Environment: real
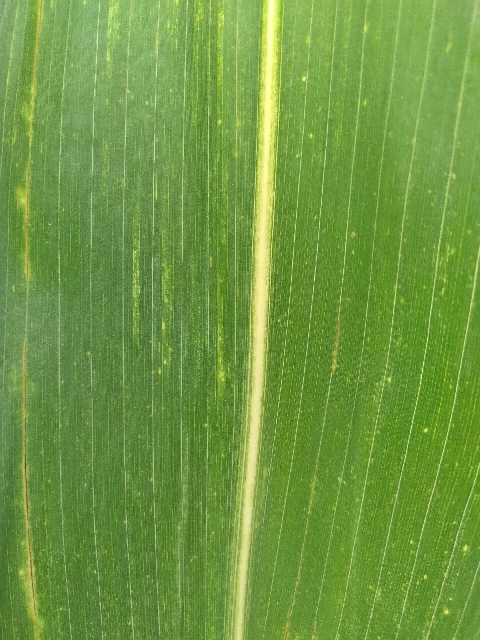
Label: lethal_necrosis